Pulmonary contusion

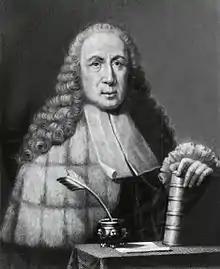
Giovanni Battista Morgagni, credited with having first described lung trauma without chest wall trauma

In 1761, the Italian anatomist Giovanni Battista Morgagni was first to describe a lung injury that was not accompanied by injury to the chest wall overlying it. Nonetheless, it was the French military surgeon Guillaume Dupuytren who is thought to have coined the term "pulmonary contusion" in the 19th century. It still was not until the early 20th century that pulmonary contusion and its clinical significance began to receive wide recognition. With the use of explosives during World War I came many casualties with no external signs of chest injury but with significant bleeding in the lungs. Studies of World War I injuries by D.R. Hooker showed that pulmonary contusion was an important part of the concussive injury that results from explosions.